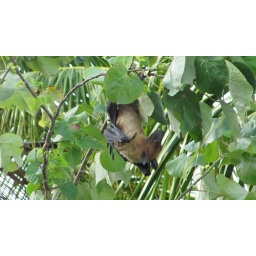
dogs in trees